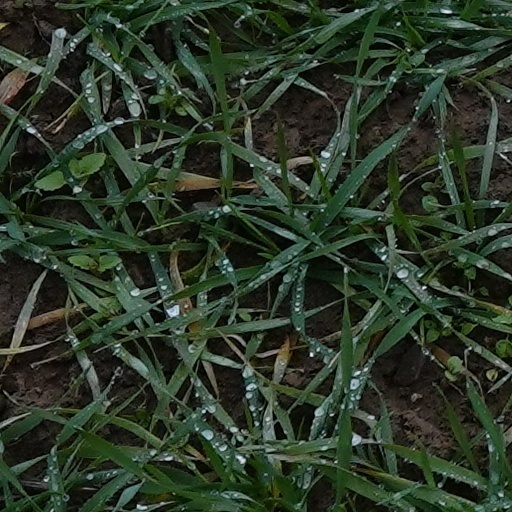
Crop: wheat